Antonov 181

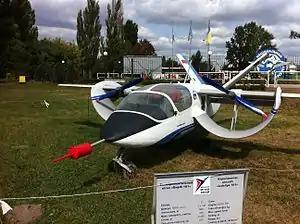

The Antonov Izdelie 181 (sometimes unofficially called An-181) was a Soviet experimental aircraft created in the 1980s.